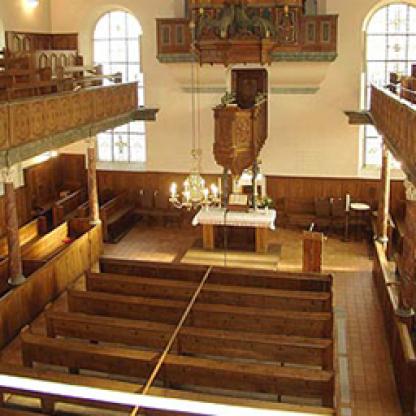
Scene: Indoor